Bucharest Bible

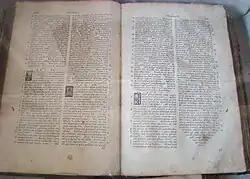
Caption showing pages 446-447 of the book, specifically the Book of Proverbs 27:14 - 30:33

The Bucharest Bible, also known as the Cantacuzino Bible, was the first complete translation of the Bible into the Romanian language, published in Bucharest in 1688. It was ordered and patronized by Șerban Cantacuzino, then-ruler of Wallachia, and overseen by logothete Constantin Brâncoveanu.